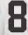
Number: 8